List of M Countdown Chart winners (2020)

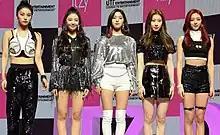
Itzy achieved their first "M Countdown" triple crown in 2020 and were the only artist to do so twice for the year, with their songs "Wannabe" and "Not Shy".

The "M Countdown" Chart is a record chart on the South Korean Mnet television music program "M Countdown". Every week, the show awards the best-performing single on the chart in the country during its live broadcast.